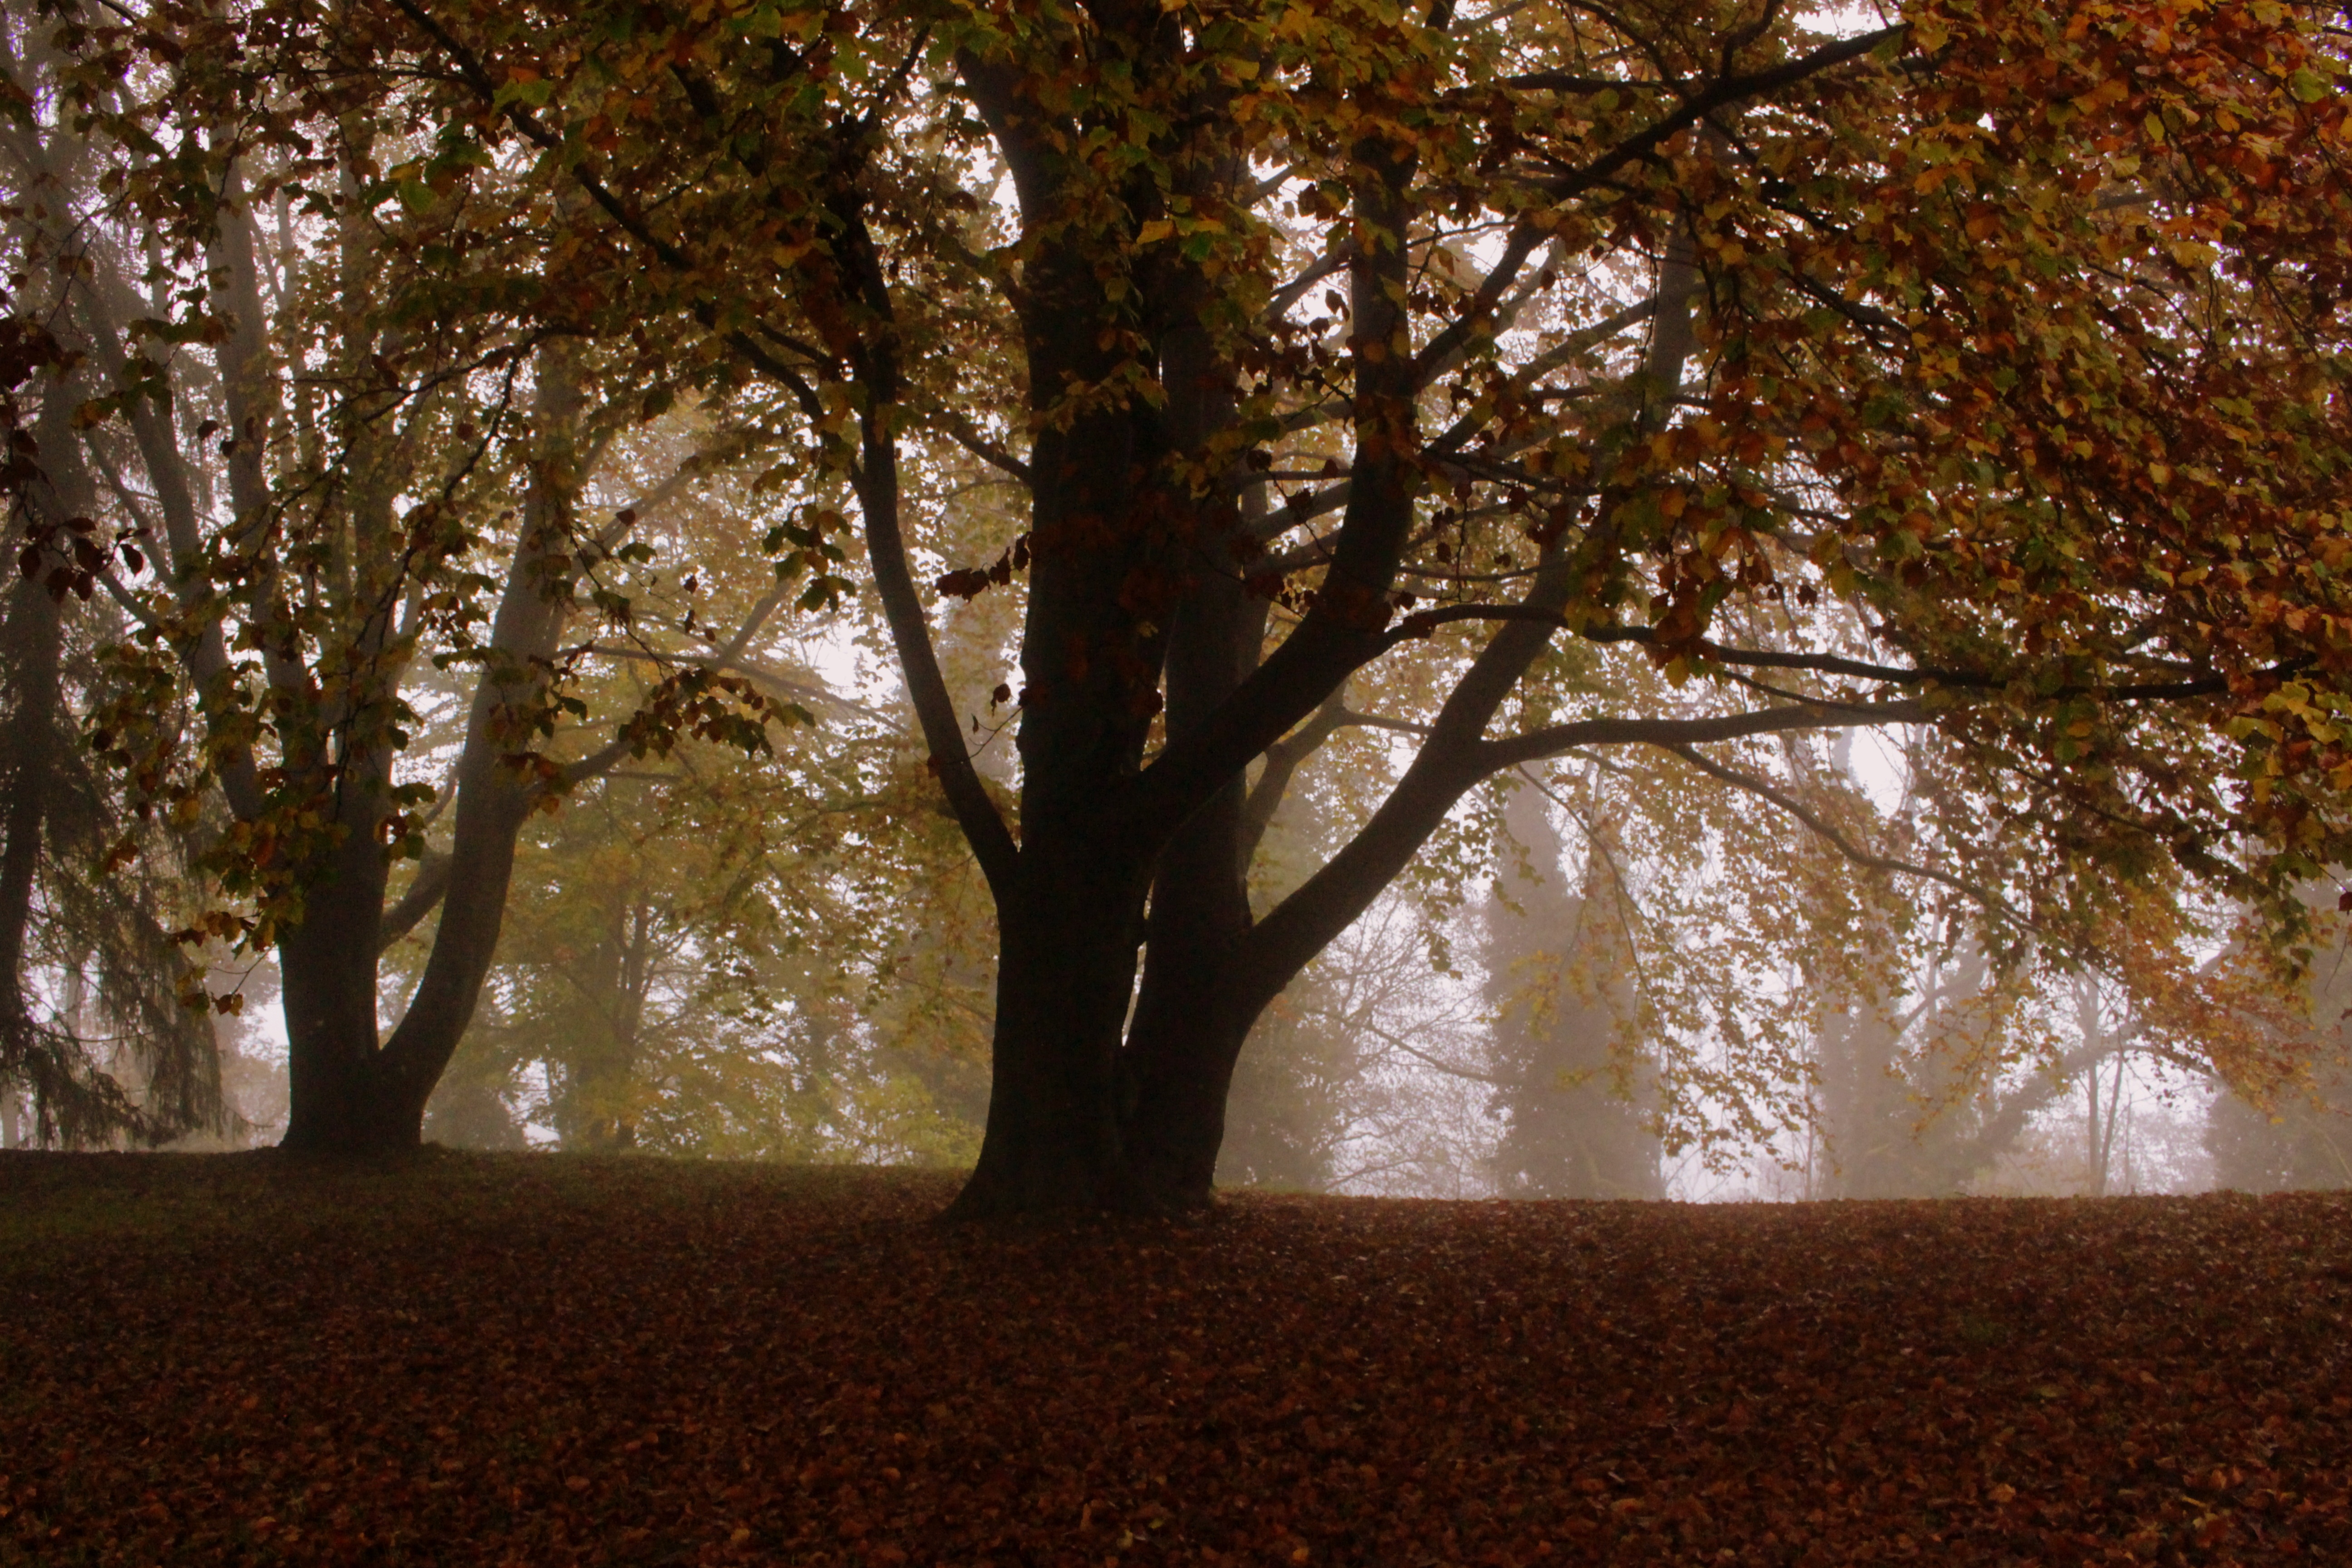
landscape, tree, nature, forest, branch, light, plant, sunlight, morning, leaf, mystical, log, autumn, park, season, aesthetic, leaves, deciduous, woodland, habitat, mood, away, fairytale, beech, natural environment, atmospheric phenomenon, woody plant